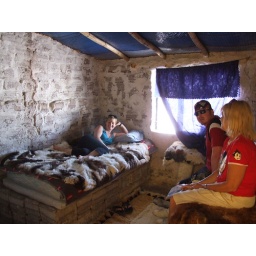
Sleeping in a salty room... make sure you take a glass of water to bed with you!